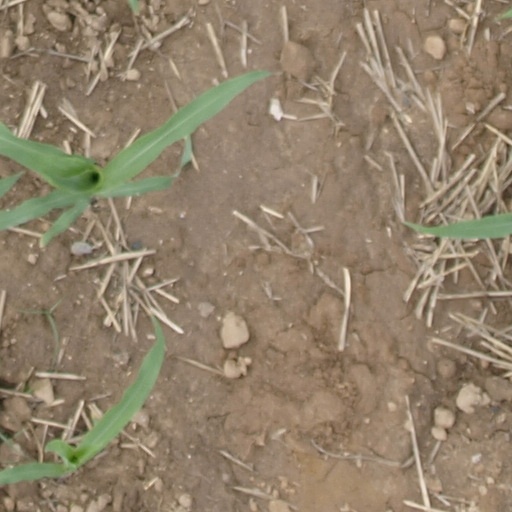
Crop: maize; corn